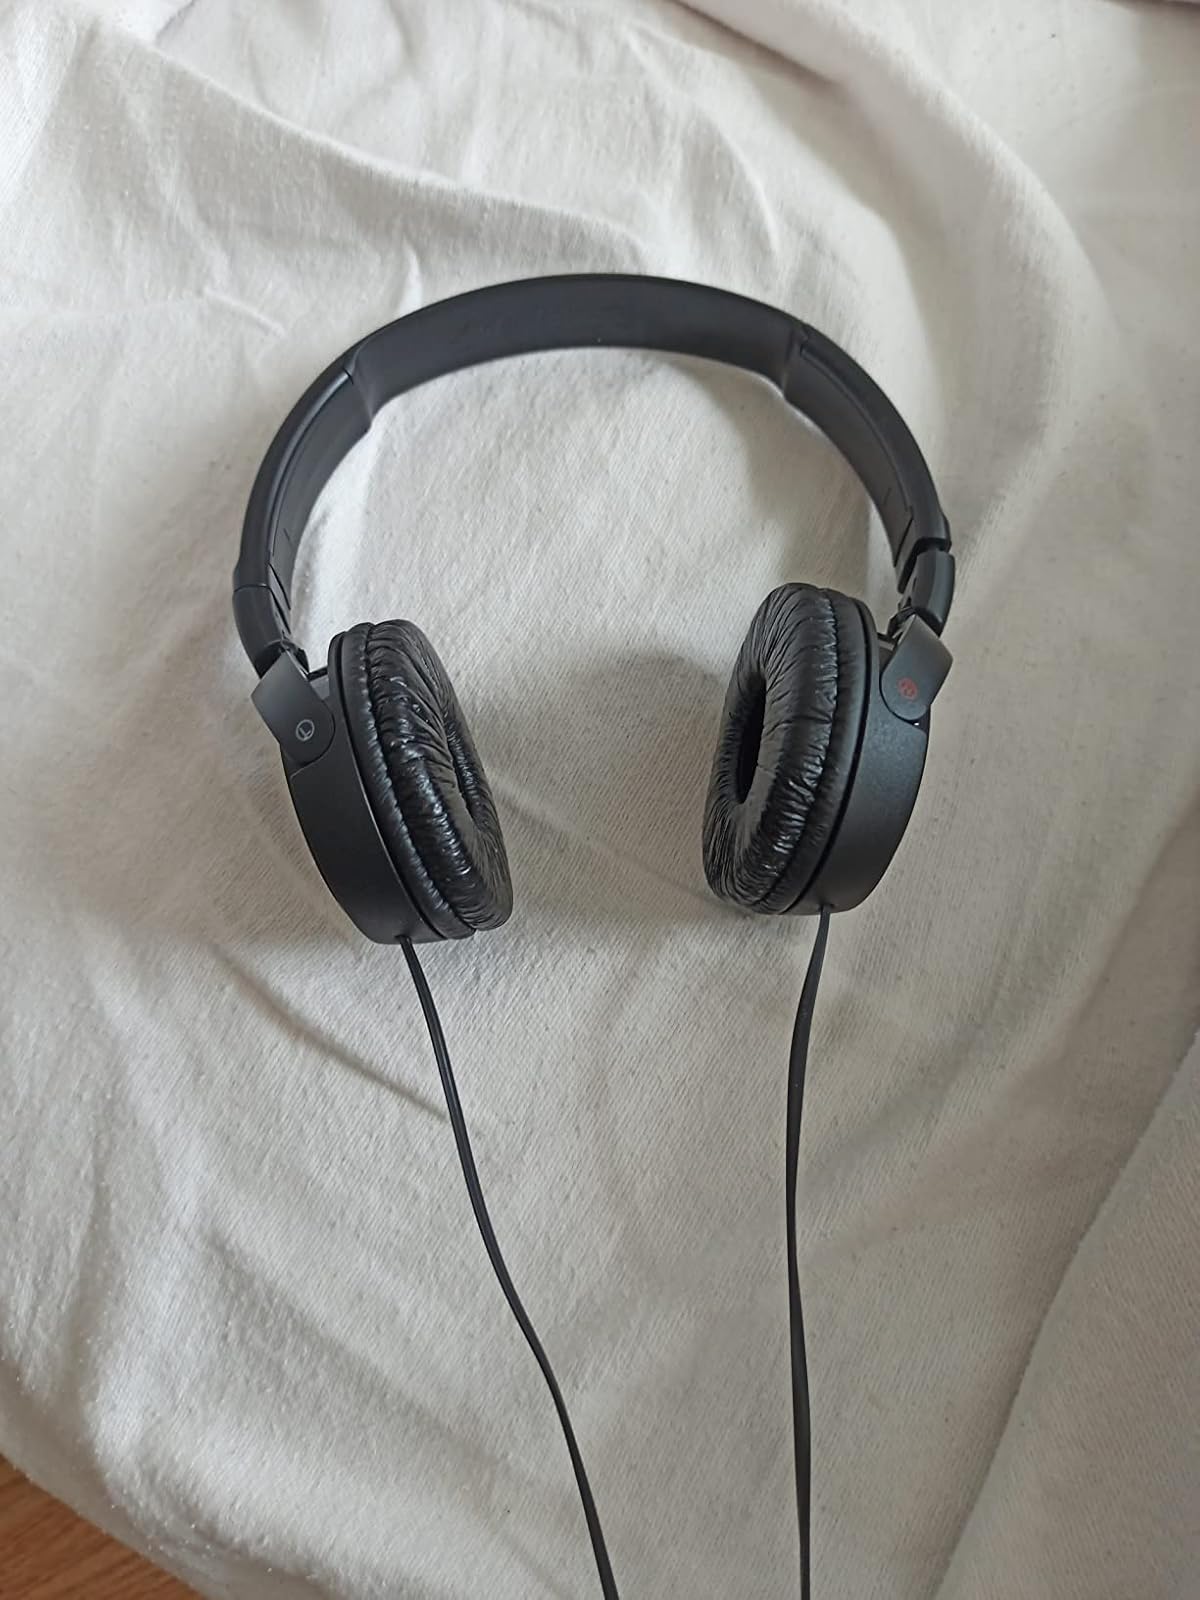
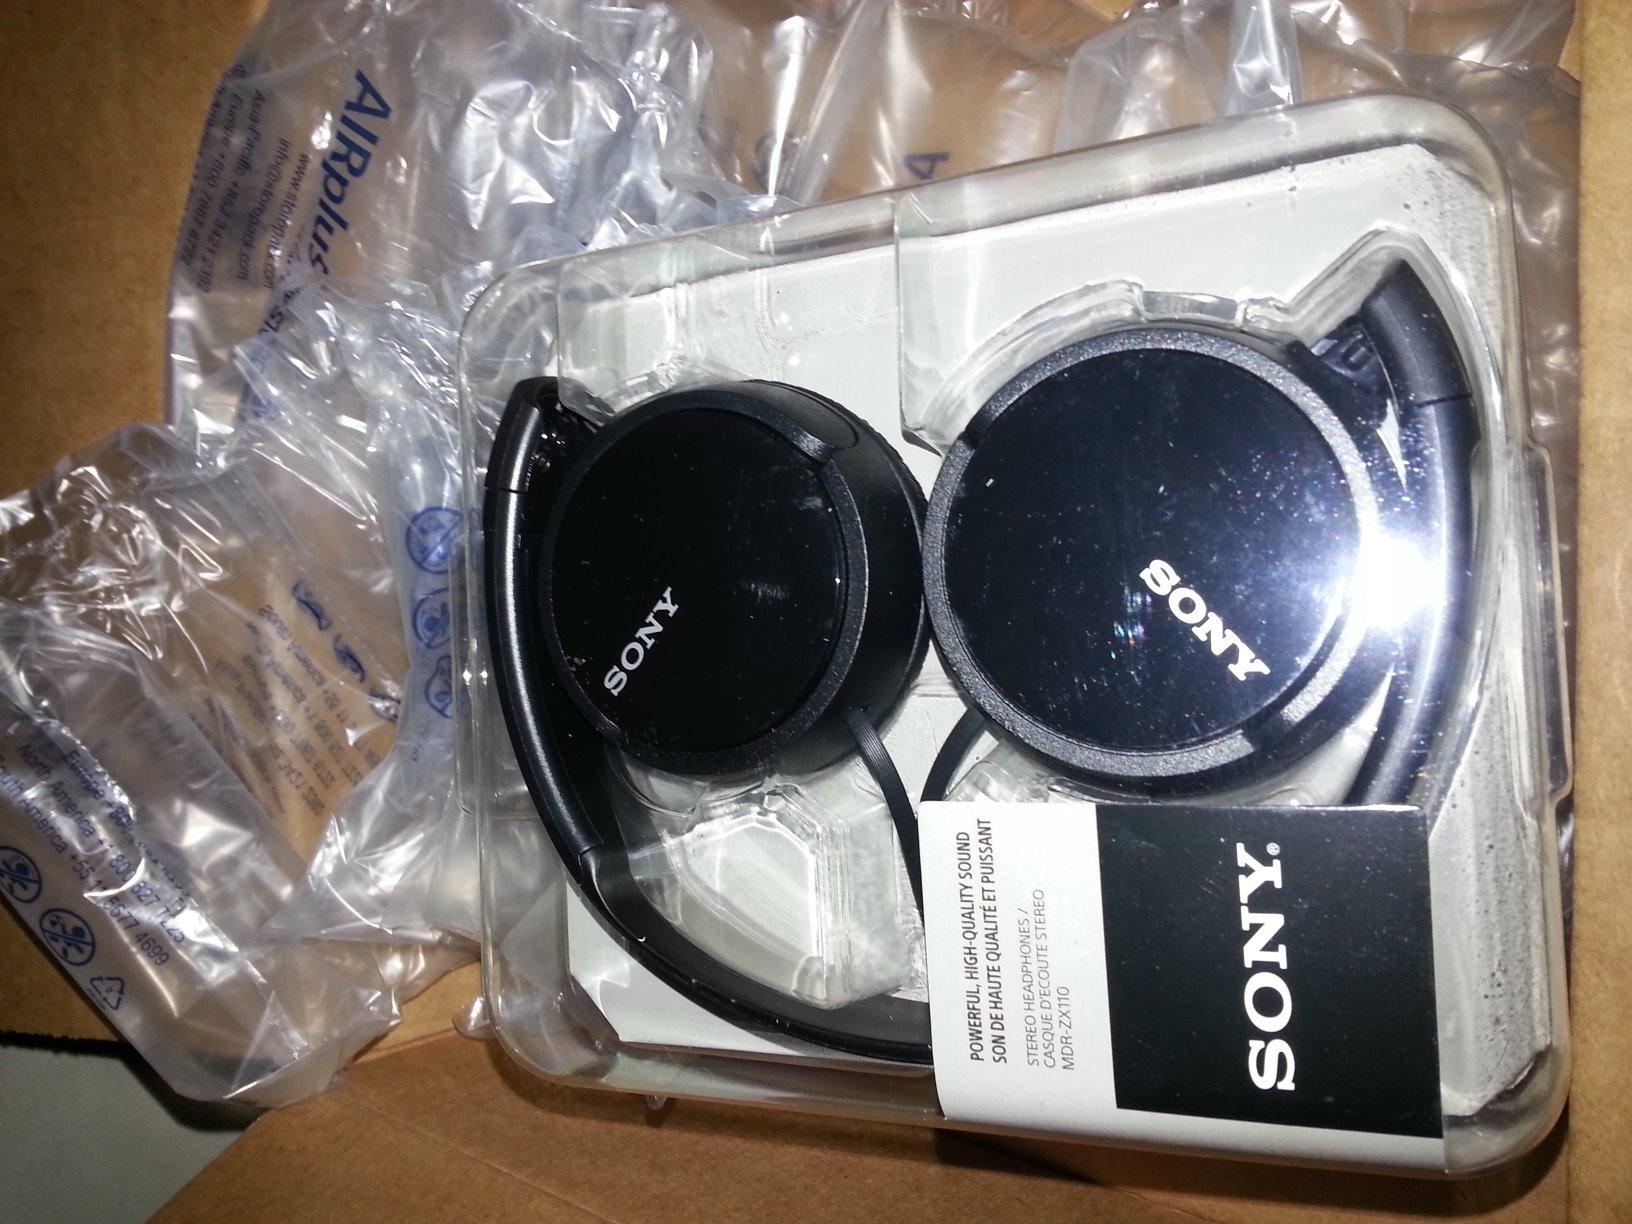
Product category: headphones
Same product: yes